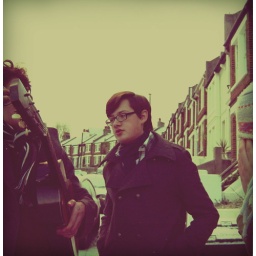
Decided to play guitar in the street whilst it snowed. Love my friends :)